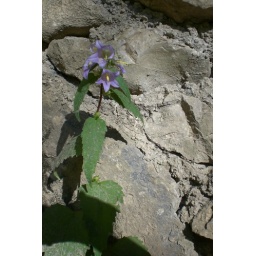
purple flowers in rock